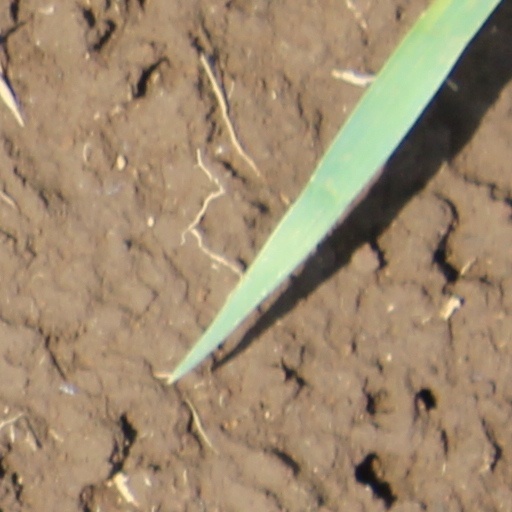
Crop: wheat